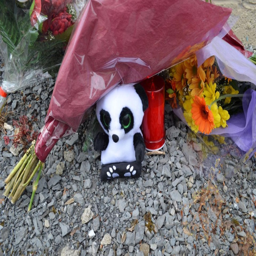
soft toy left at the scene of heartbreaking tragedy